Jim Walsh (columnist)

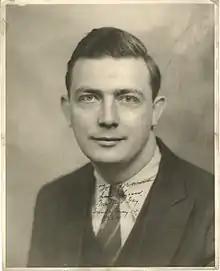
Portrait of Walsh ca. 1939 from Jim Walsh Collection, Library of Congress

Ulysses "Jim" Walsh (July 20, 1903 – December 24, 1990) was an American record collector, columnist and radio broadcaster. He was the leading authority on early recording artists of the late 19th and early 20th centuries, and their techniques, especially through his columns written between the 1920s and 1980s, most notably for "Hobbies" magazine.